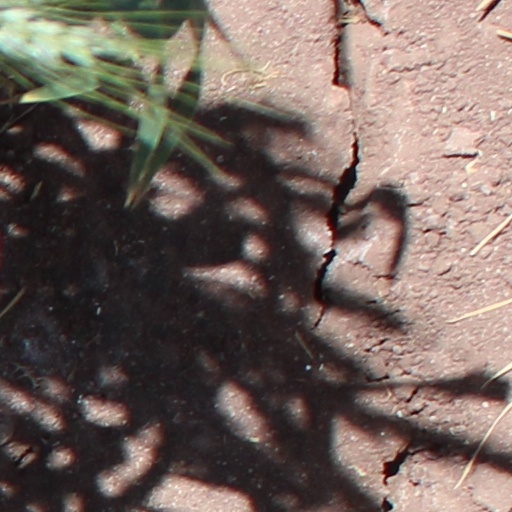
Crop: wheat